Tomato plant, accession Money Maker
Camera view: vertical (180 deg); turntable rotation: 330 degrees
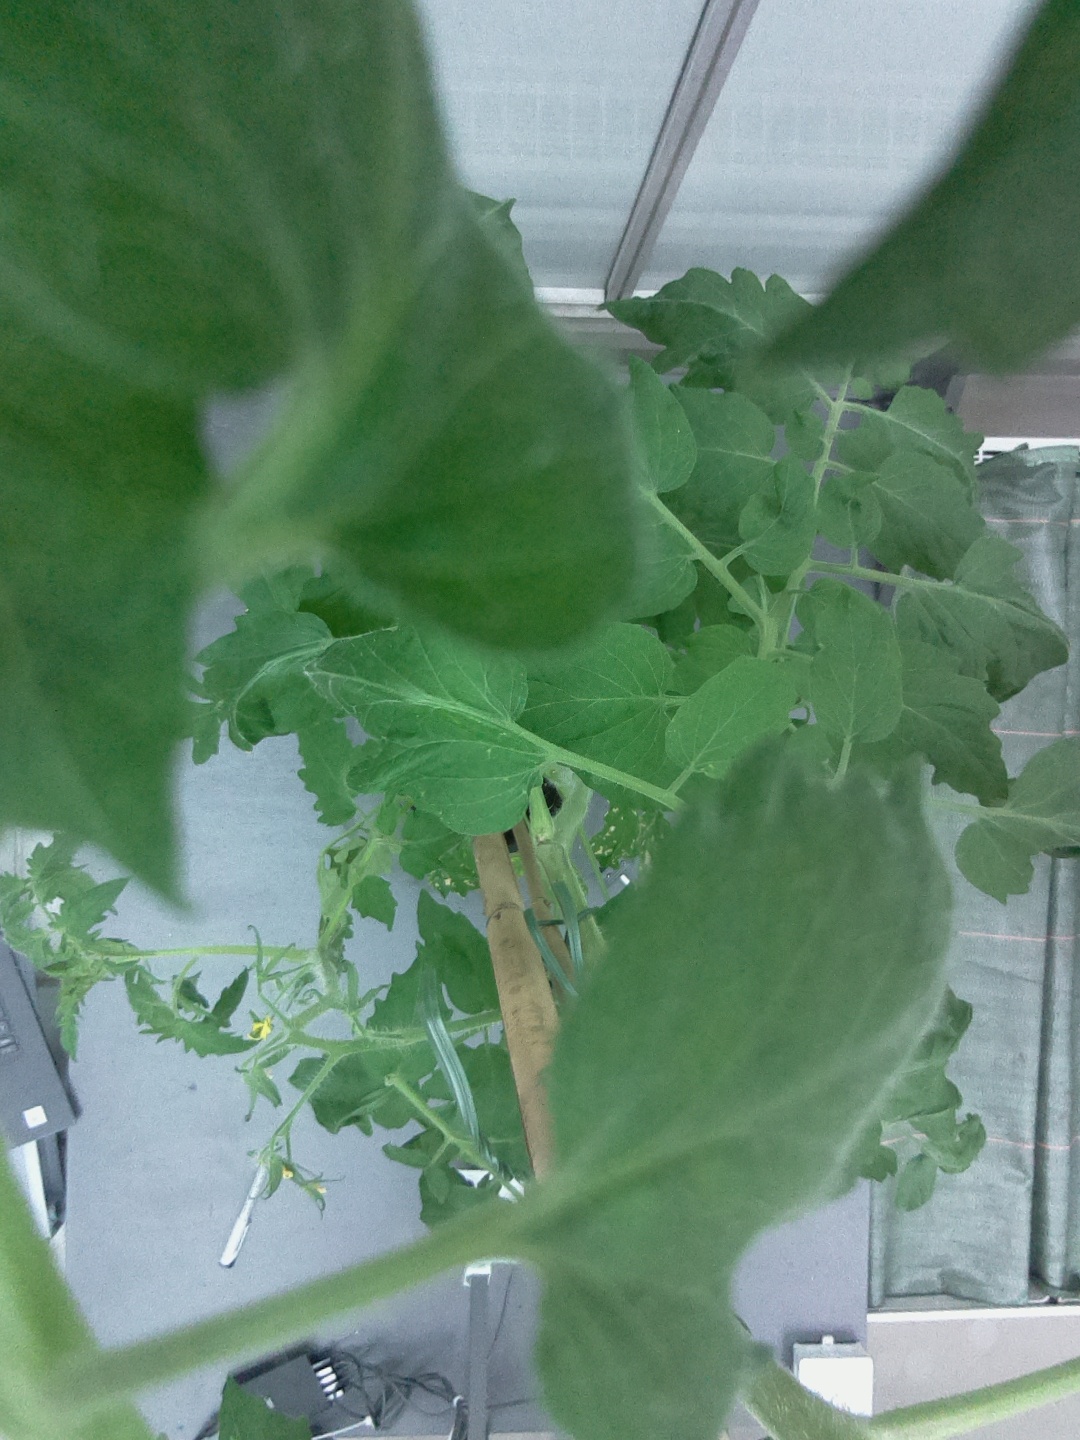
BBCH growth stage 65: Full flowering, 50%-60% of flowers open, first petals falling